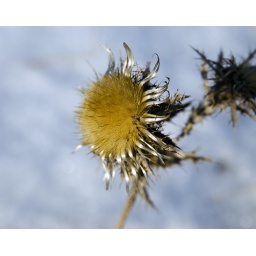
A lonely dried flower standing in a field of snow.